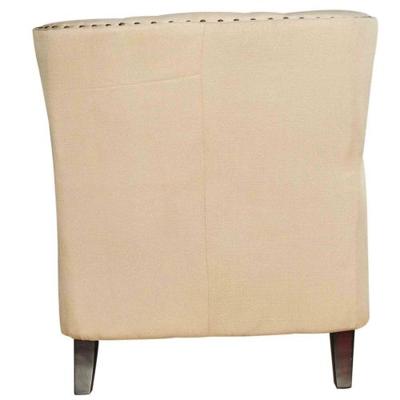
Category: chair